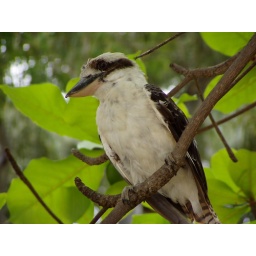
Kookaburra in tree across road